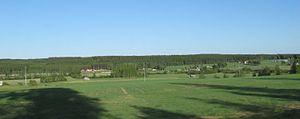
Un Paysage précieux à l'échelle nationale est un paysage de Finlande choisi par le gouvernement de Finlande après étude du ministère de l'environnement en 1992.